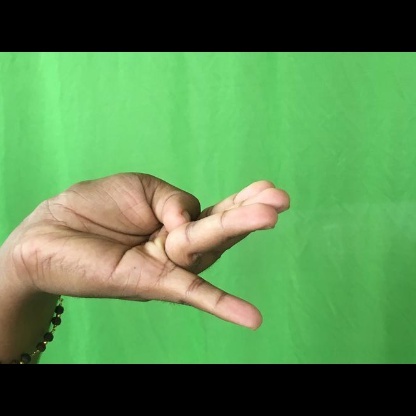
Mudra: Chaturam